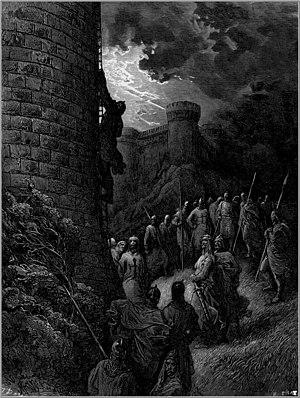
Cette page concerne l'année 1098 du calendrier julien.